Q1 Mall

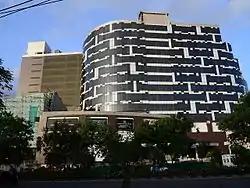
Mall under construction

The Q1 Mall or Infra Q1 is an upcoming, under construction business cum lifestyle mall in Kochi, India. The mall is developed and promoted by Nippon Infra Projects Pvt. Ltd. It has a built up area of on 15 floors with a combination of retail, leisure and office space.